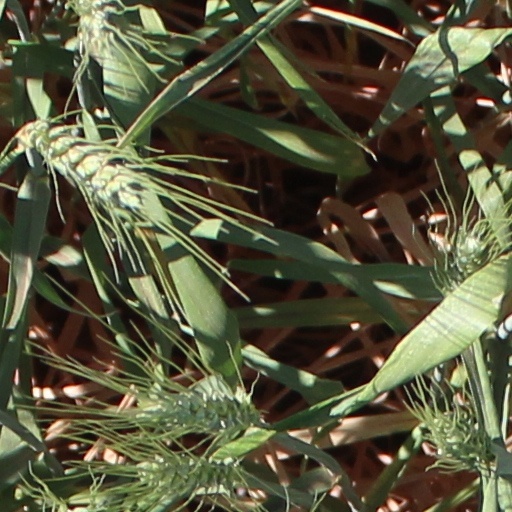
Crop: wheat